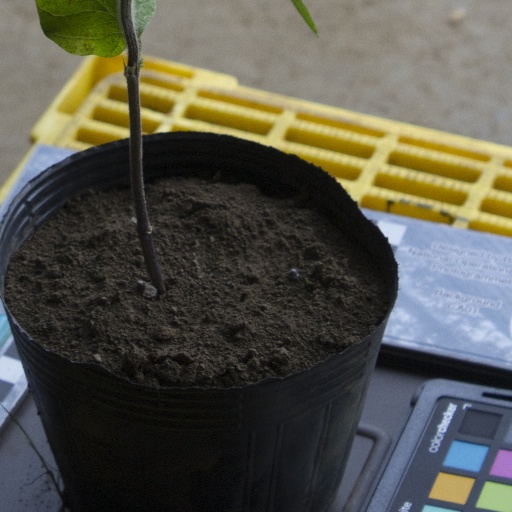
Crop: soybean